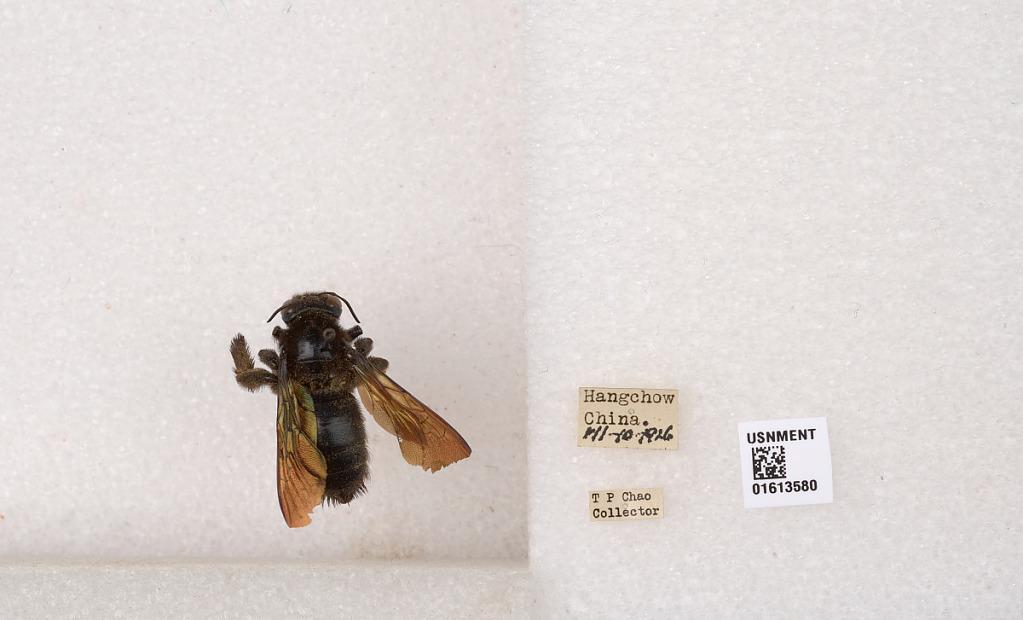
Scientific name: Xylocopa (Biluna) tranquebarorum tranquebarorum (Swederus)
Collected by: T. Chao
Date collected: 1926-7-10
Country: China
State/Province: Zhejiang
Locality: Hangchow